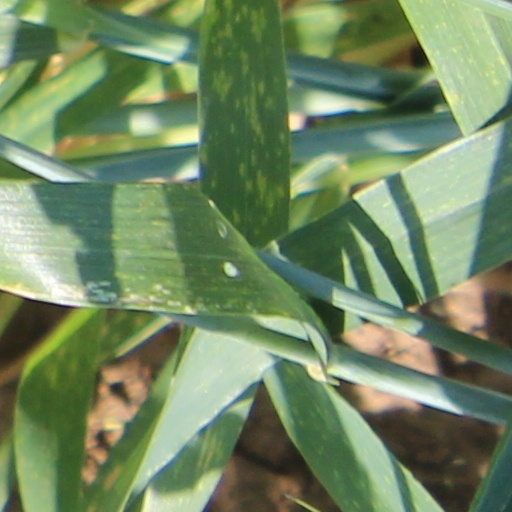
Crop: wheat